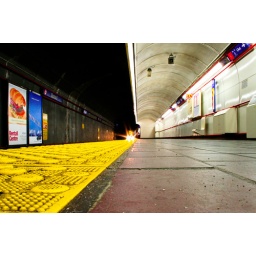
With the train approaching, I should get away from the yellow line. These trains are faster than the ones in cowtown!